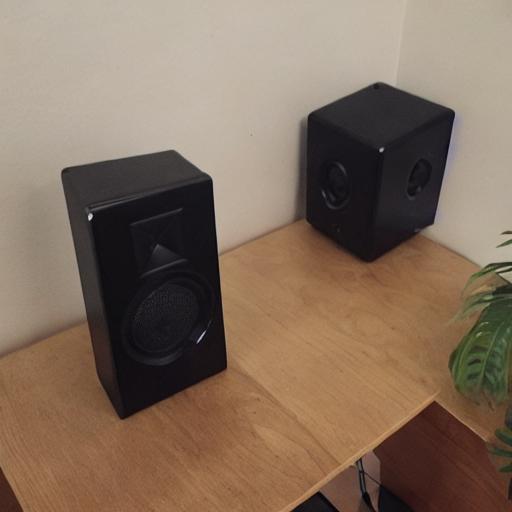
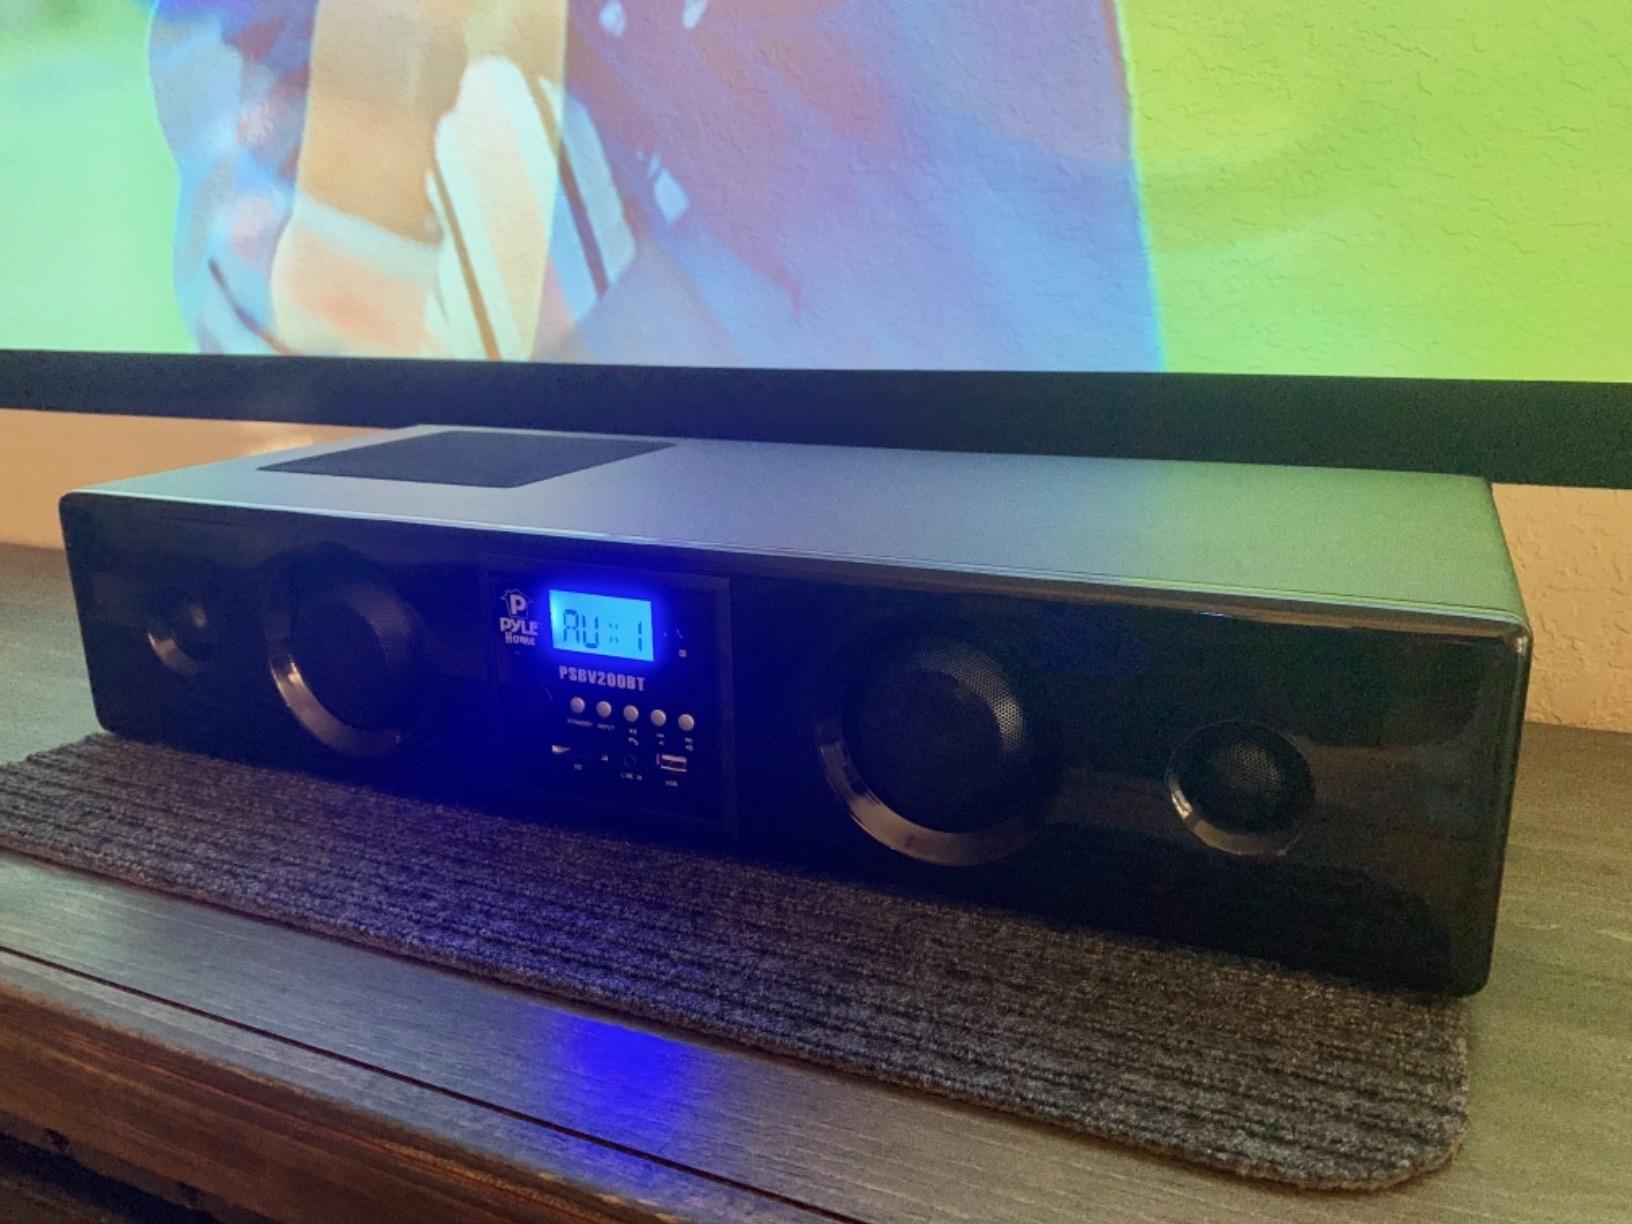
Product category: speaker
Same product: no